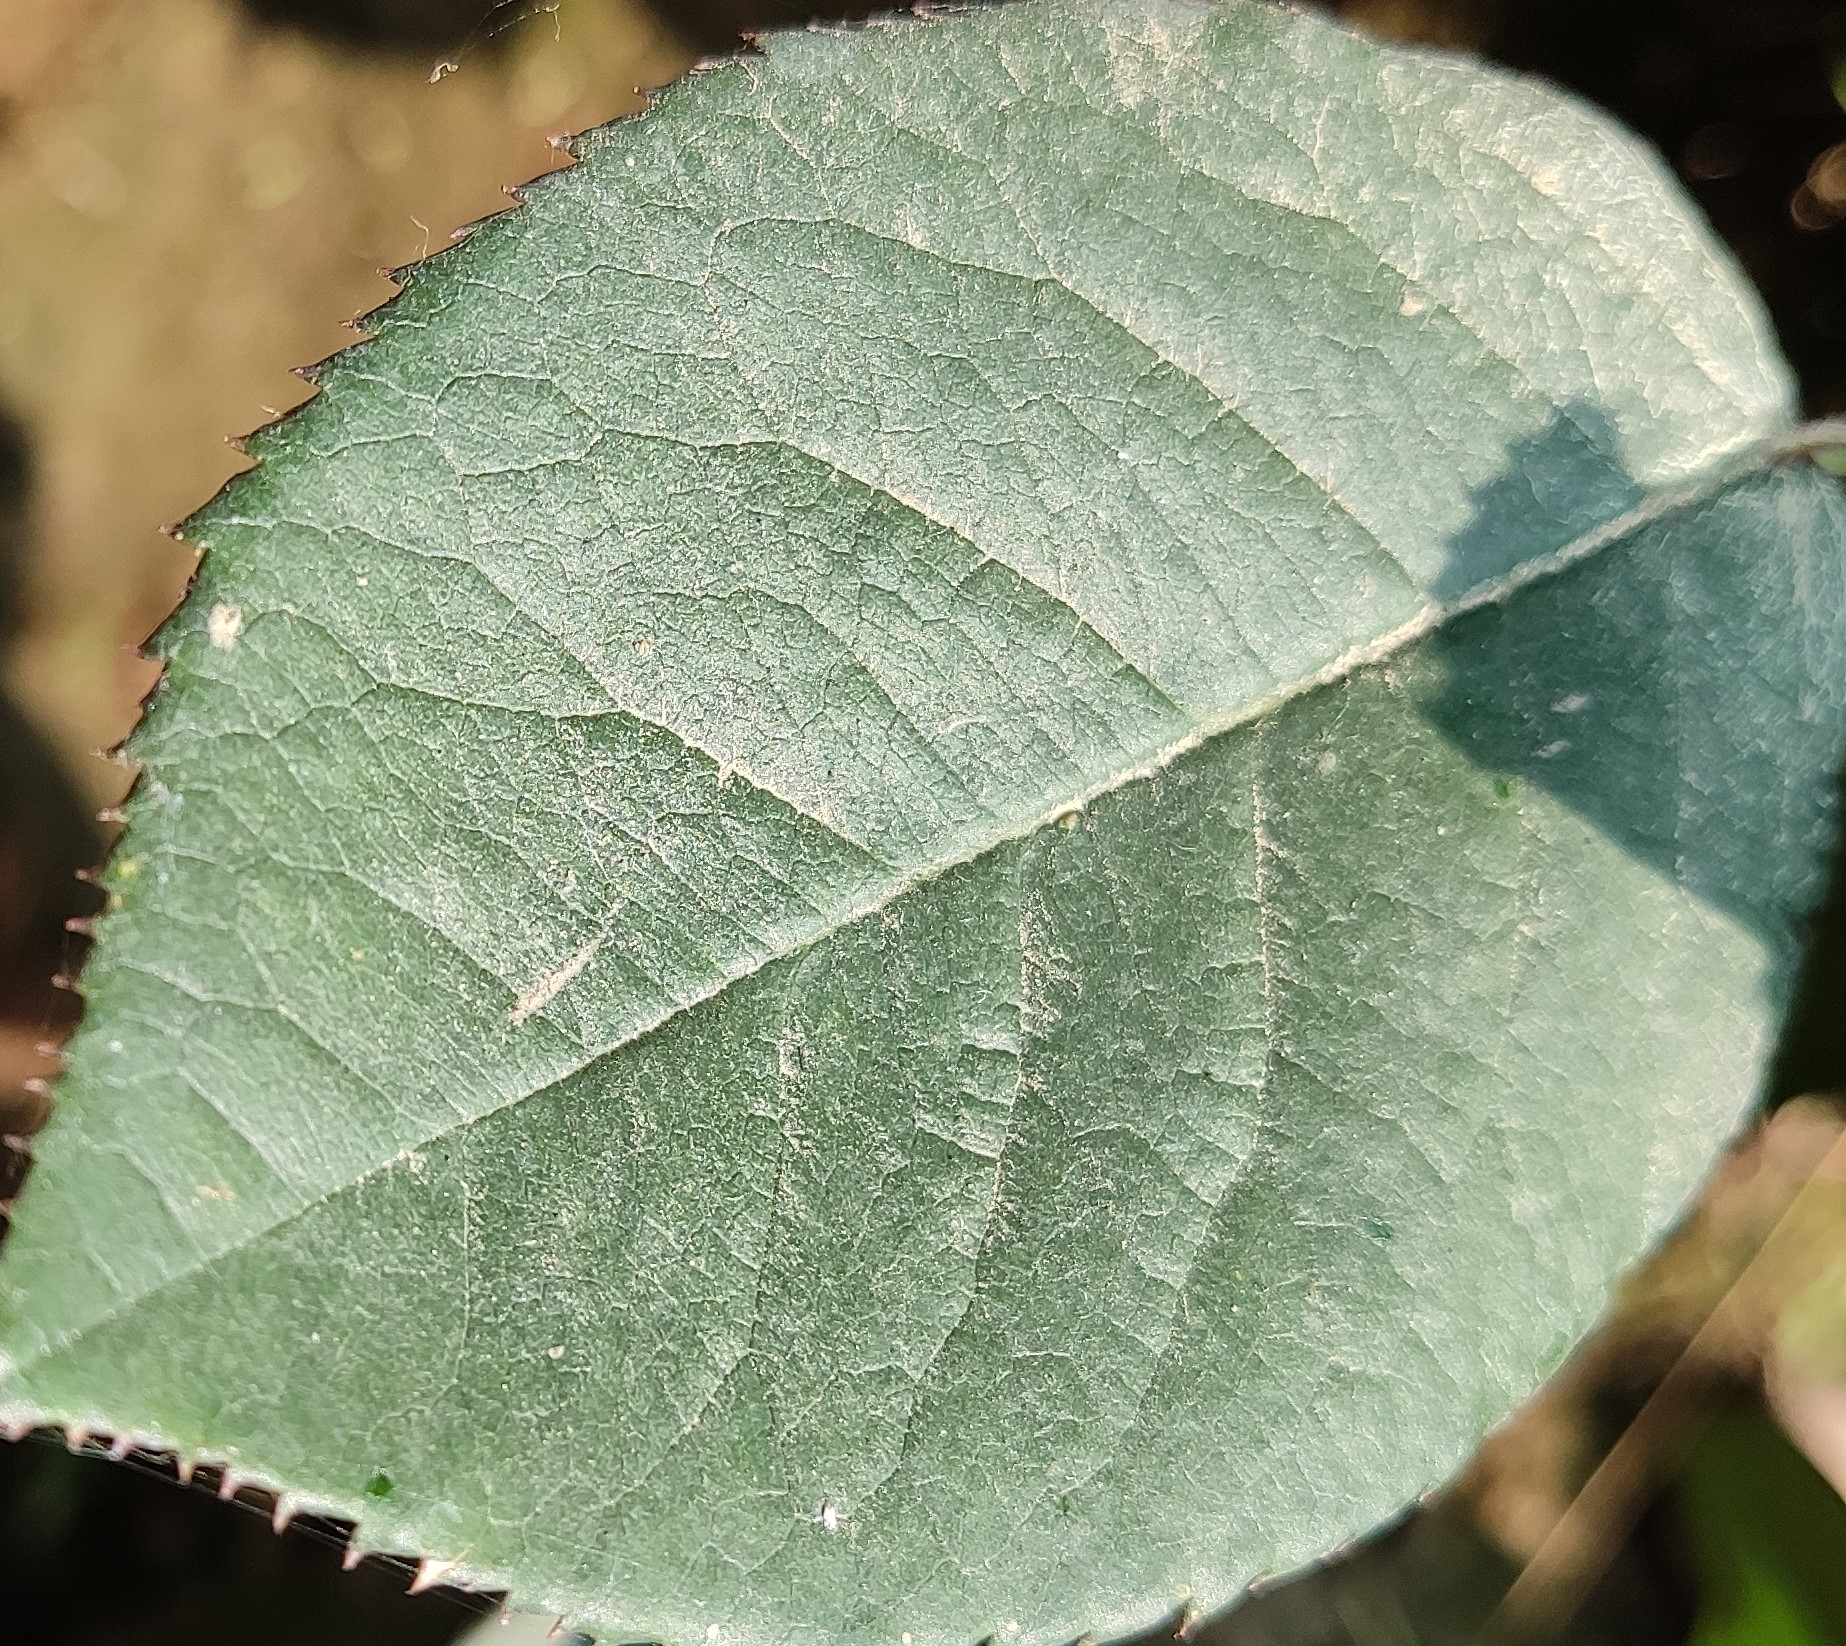
Label: Fresh Leaf